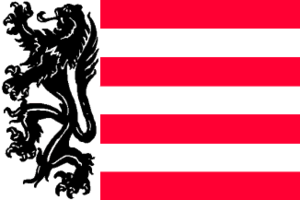
Drapeau de l'ancienne commune de Sas-de-Gand
Sas-de-Gand est une petite ville appartenant à la commune néerlandaise de Terneuzen, située dans la province de la Zélande, en région de Flandre zélandaise sur la frontière belge.